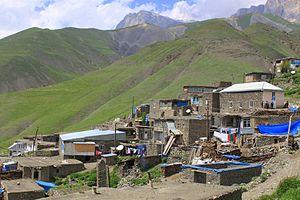
La région de Quba est une unité administrative du nord-est de l'Azerbaïdjan. Son centre administratif est la ville de Quba.
Cet article recense les sites concernés par l'observatoire mondial des monuments en 2008.